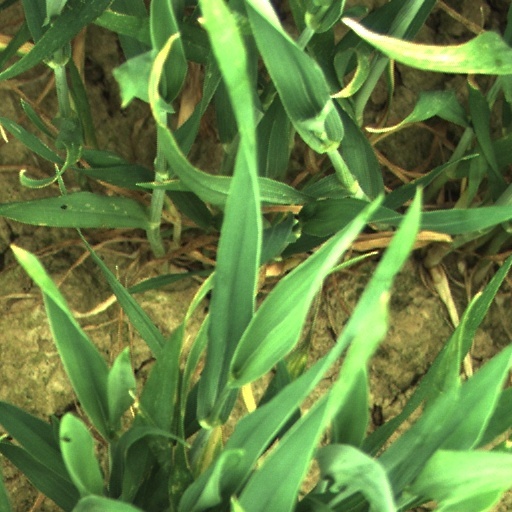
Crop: wheat